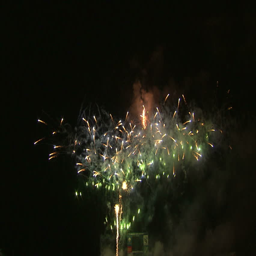
shot of fireworks exploding in the night sky